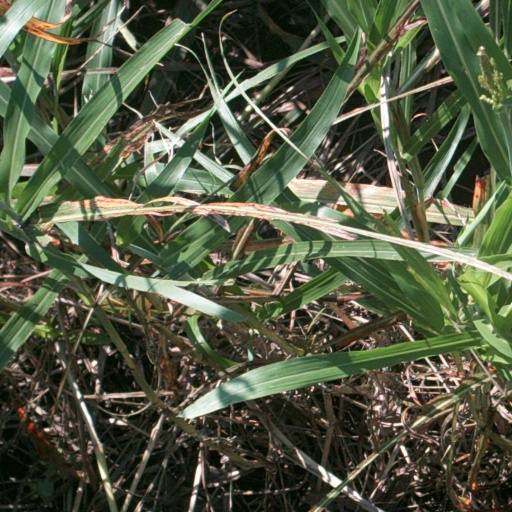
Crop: sorghum